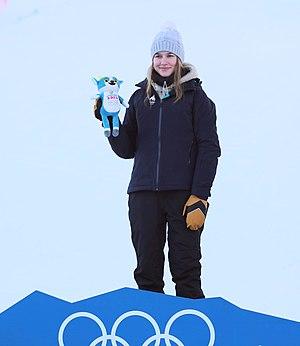
Kelly Sildaru, née à Tallinn le 17 février 2002, est une skieuse acrobatique estonienne.